Ridgley Methodist Episcopal Church

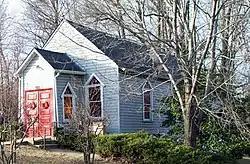
Ridgley Methodist Episcopal Church, December 2008

Ridgley Methodist Episcopal Church, constructed in 1921, is a one-story frame church on the north side of Central Avenue in Landover, Prince George's County, Maryland. The church was founded in 1871 and a cemetery begun in 1892. It served as the spiritual and social center of the formerly rural African American farming community of Ridgley.